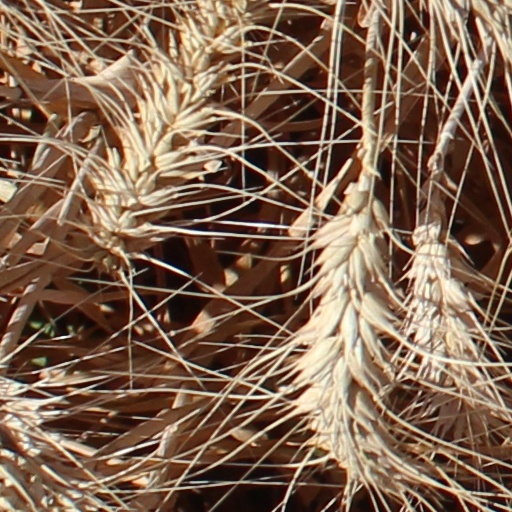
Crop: wheat